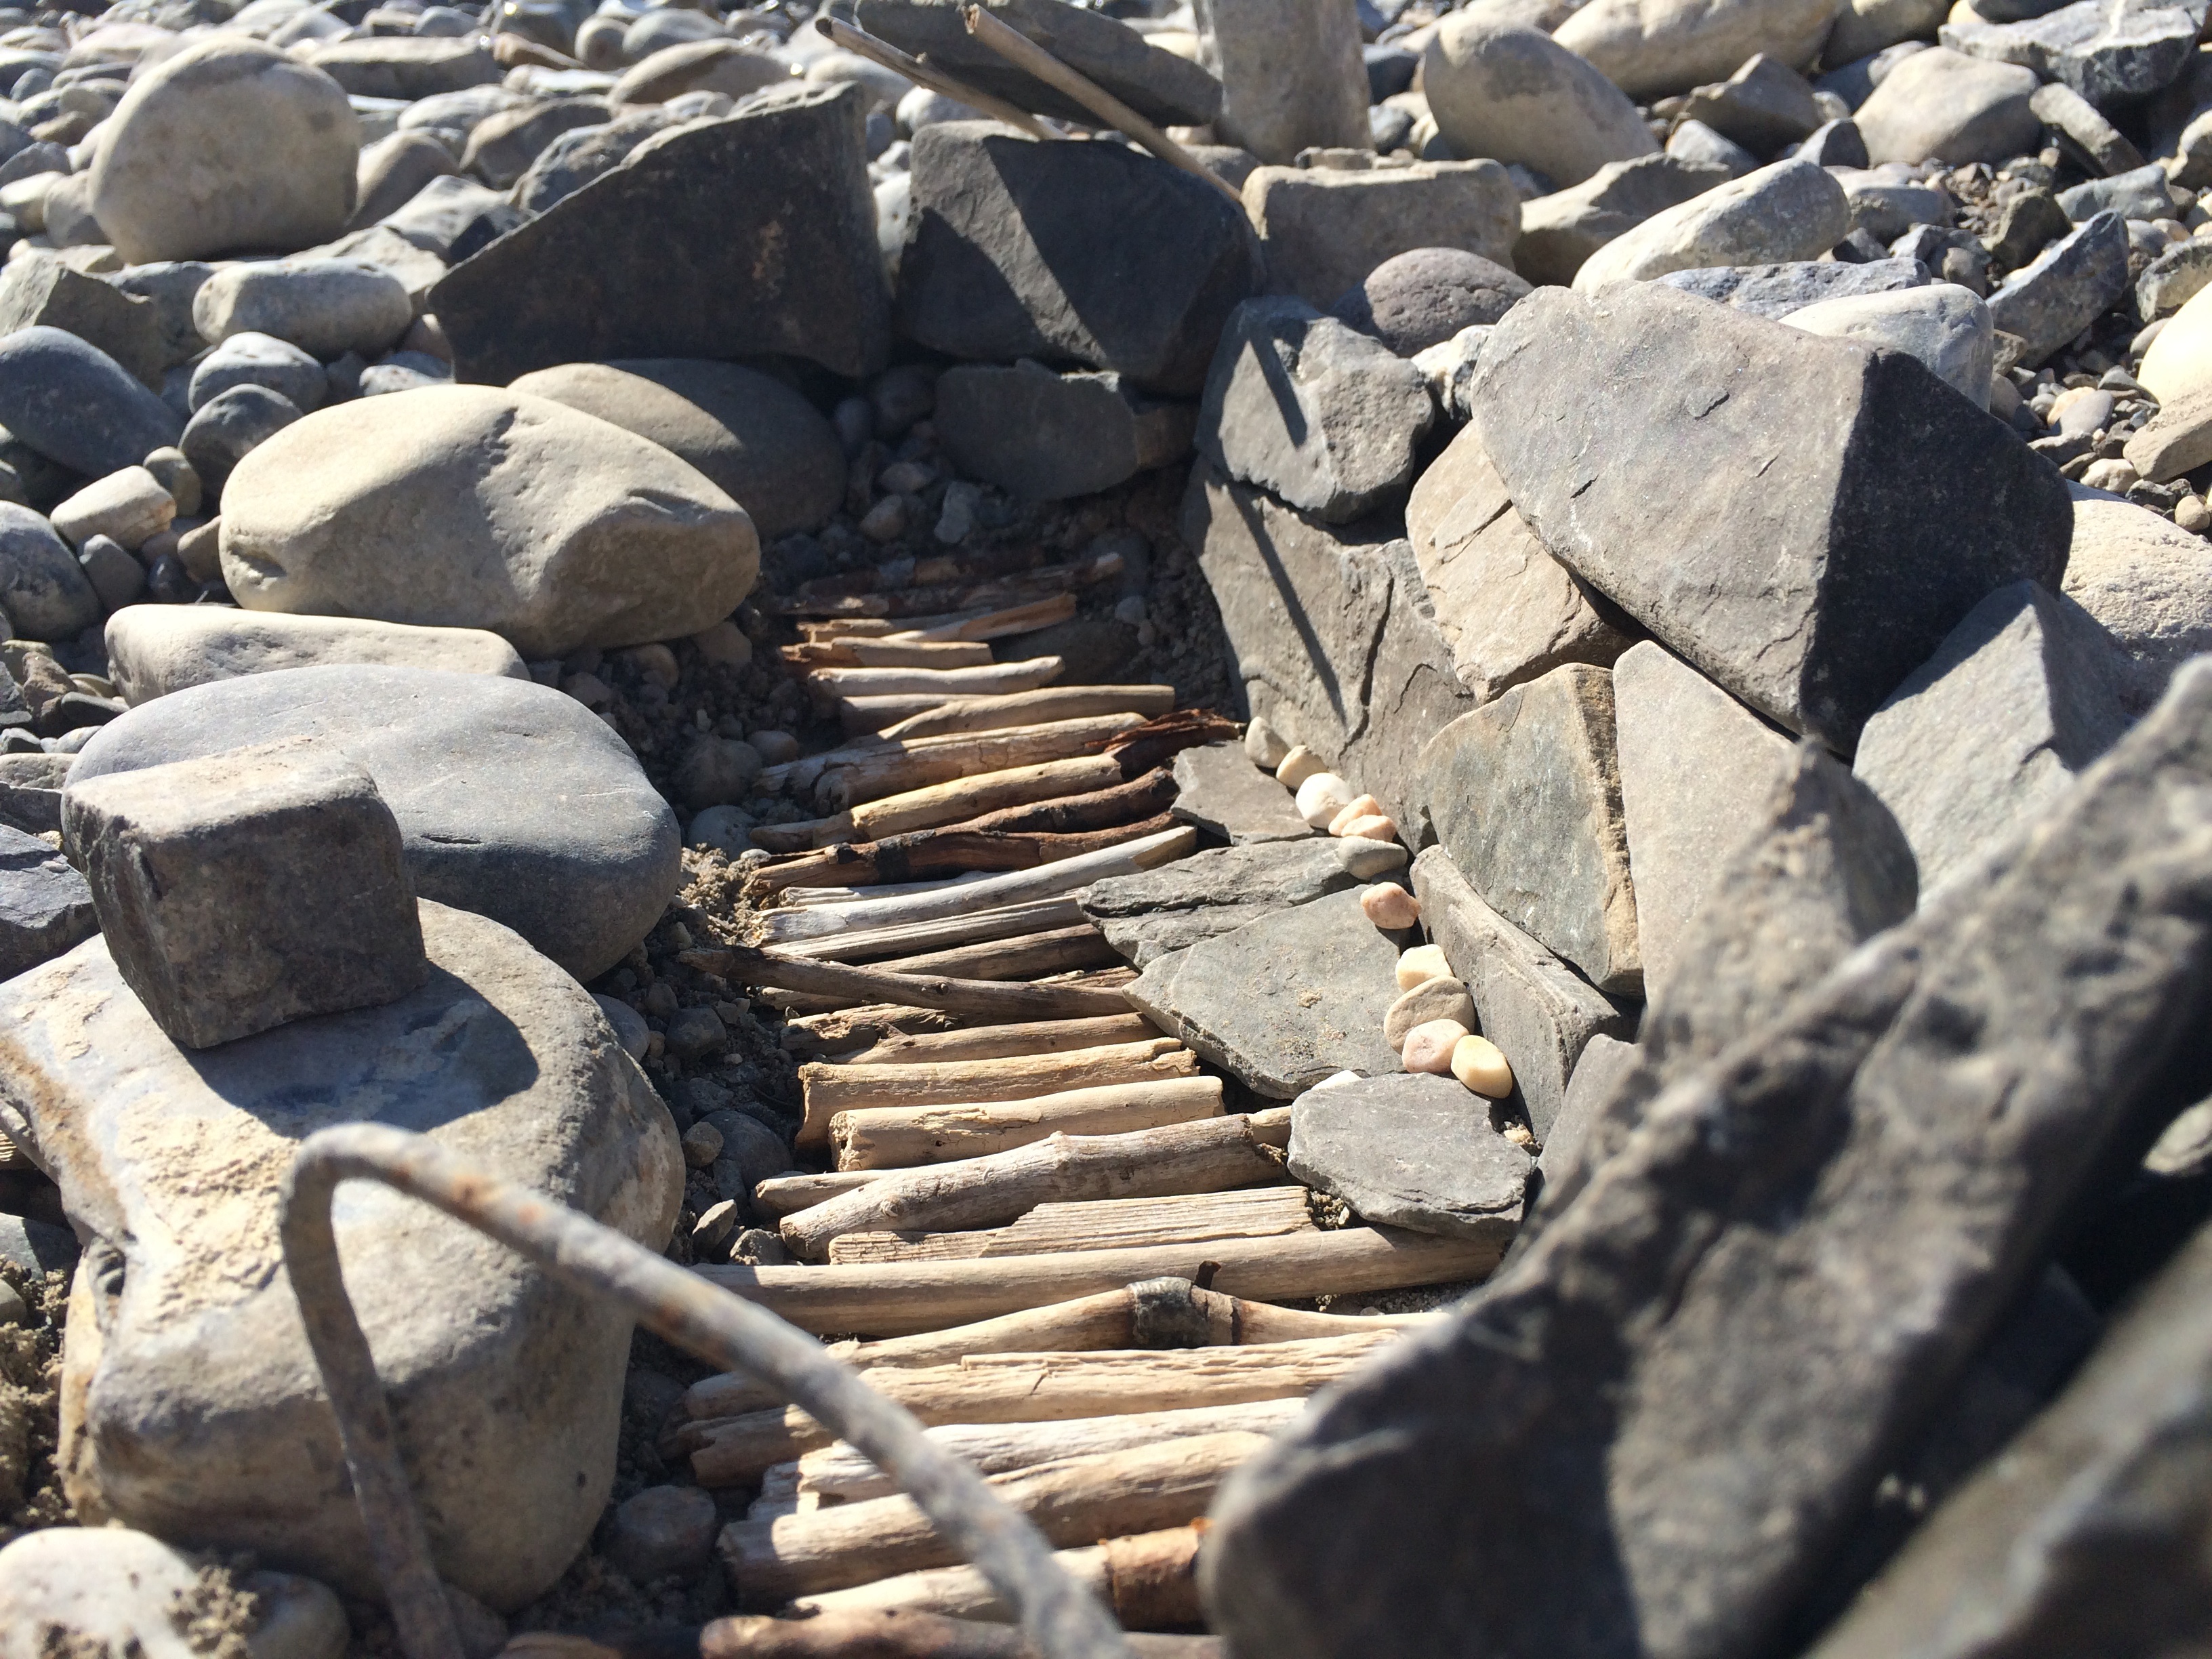
rock, wood, wall, stone wall, material, rubble, geology, temple, boulder, carving, ancient history